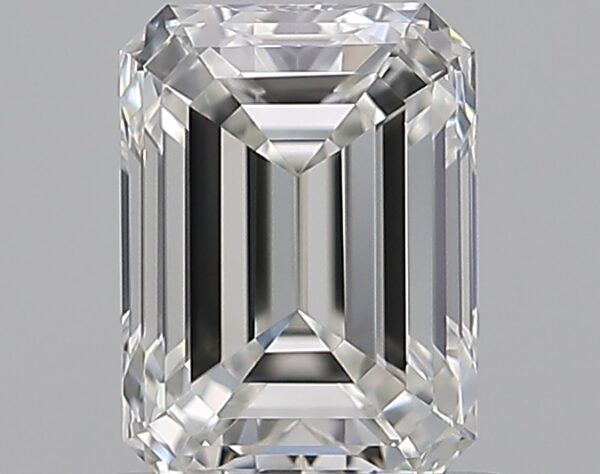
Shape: emerald
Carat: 0.9
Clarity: VVS1
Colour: G
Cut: EX
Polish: EX
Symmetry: VG
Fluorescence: N
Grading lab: GIA
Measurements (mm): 6.3 x 4.63 x 3.18